Phallus hadriani

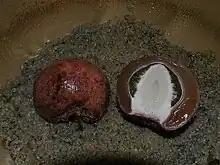
A cross-section of the immature egg-form

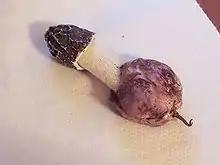
The pink volva is what remains of the tough outer covering of the immature egg.

The immature fruiting bodies of "P. hadriani" in the egg stage have dimensions of by , and are colored rosy-pink to violet. They are typically submerged in the ground with rhizomorphs (aggregations of mycelium resembling plant roots) at the base. The eggs are enclosed in a tough covering and a gelatinous layer that breaks down as the stinkhorn emerges. Mature fruiting bodies may be tall by thick. The white- or cream-colored stipe is up to 3 cm wide, hollow, spongy and honeycombed. The head is reticulate, ridged and pitted, and covered with olive green glebal mass. The volva is cuplike, and typically retains its pink color although it may turn brownish with age. Fruit bodies are short-lived, typically lasting only one or two days.